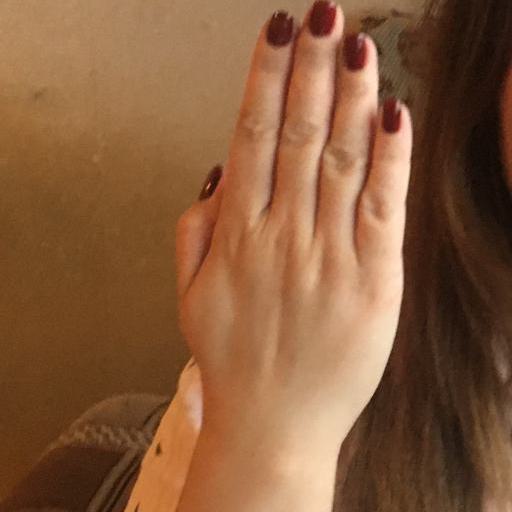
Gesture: stop_inverted